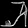
Label: Sandal